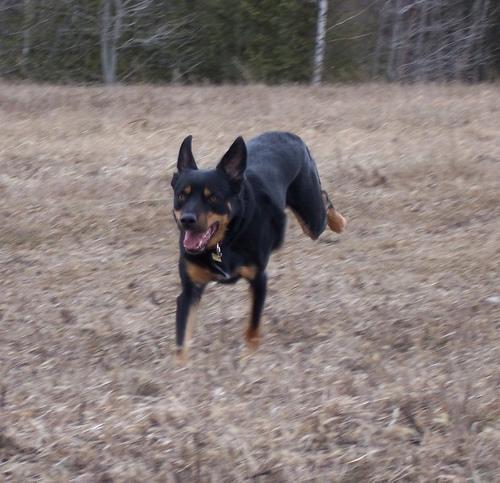
kelpie